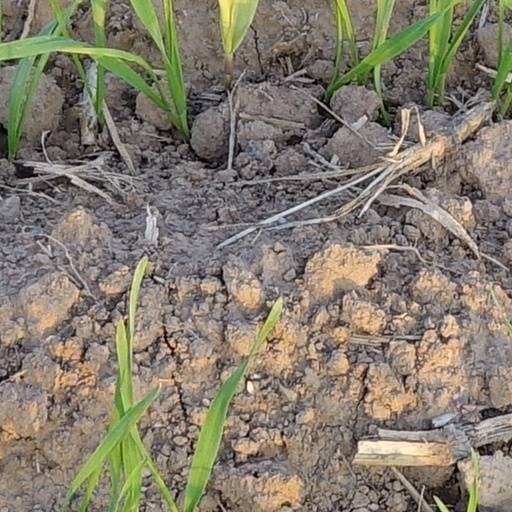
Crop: wheat